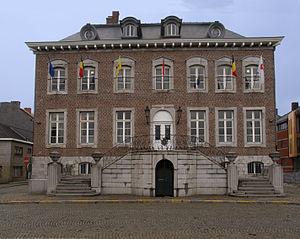
Seraing, Belgique: L'hôtel de ville